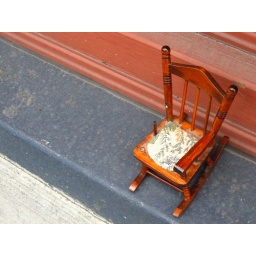
Impossible to appreciate the scale in this photo, this tiny rocking chair was placed surreptitiously against a warehouse downtown.